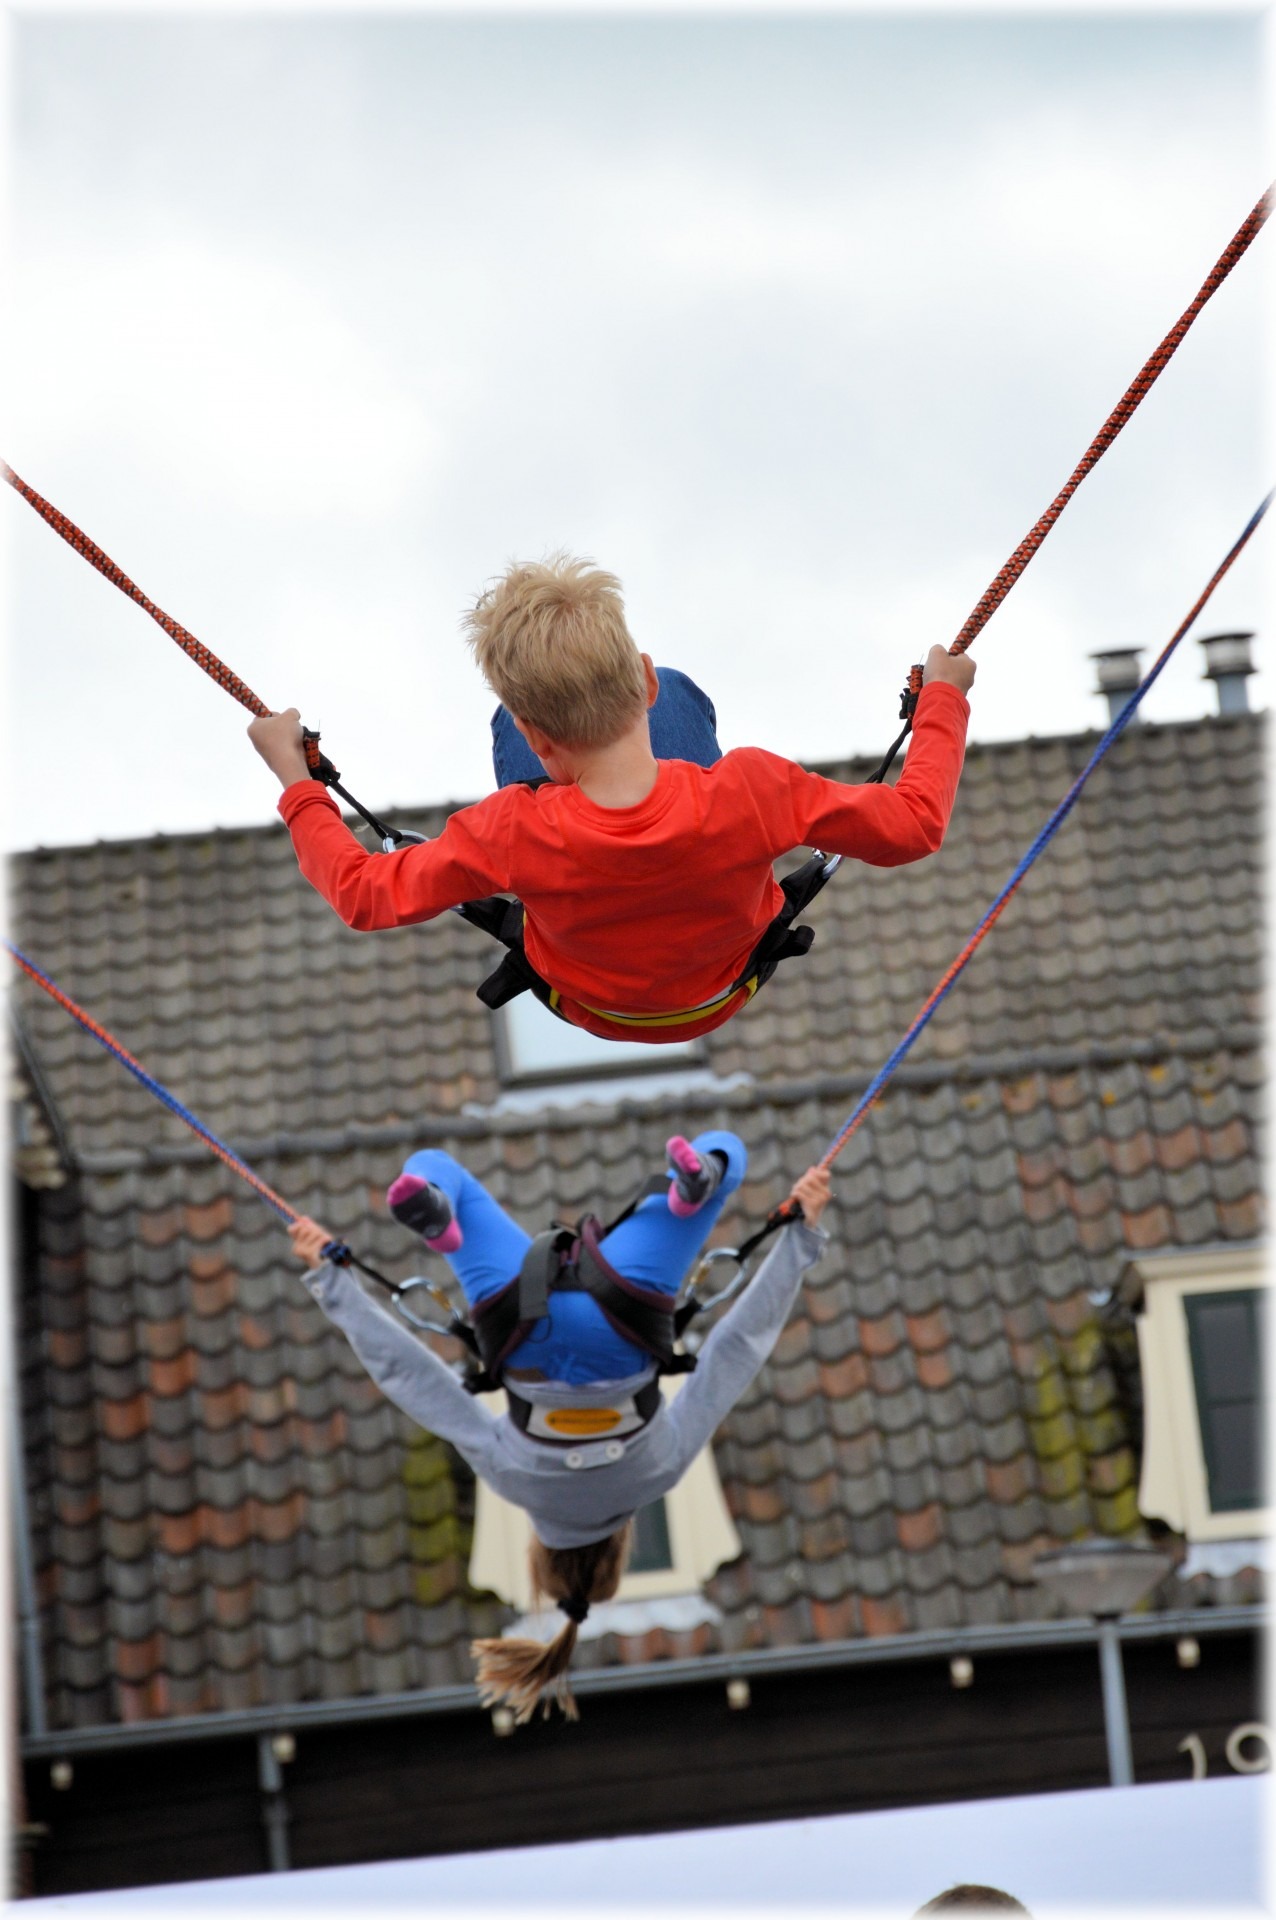
group, people, jumping, young, youth, extreme sport, kids, men, girls, children, performance, faces, activities, groups, physical exercise, human action